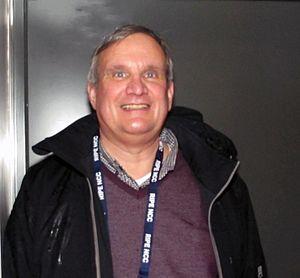
Daniel Karrenberg est un pionnier d'Internet en Europe de nationalité allemande et le président de l'Internet Society depuis 2006.